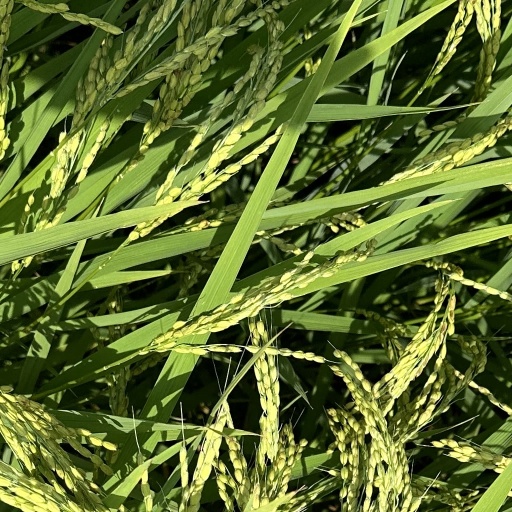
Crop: rice